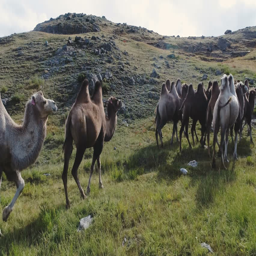
panorama of the landscape 4k slow motion